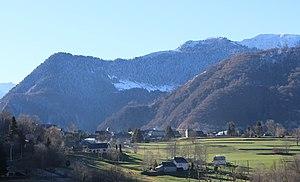
Gazost (Hautes-Pyrénées)
Gazost est une commune française située dans le département des Hautes-Pyrénées, en région Occitanie.